Alice Margaret Cooke

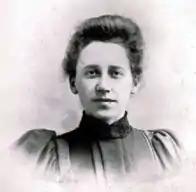

Alice Margaret Cooke (18 September 1867 – 26 January 1940) was a British historian and writer. Cooke catalogued the books in the John Rylands Library and she helped in the development of higher education for women in Manchester.